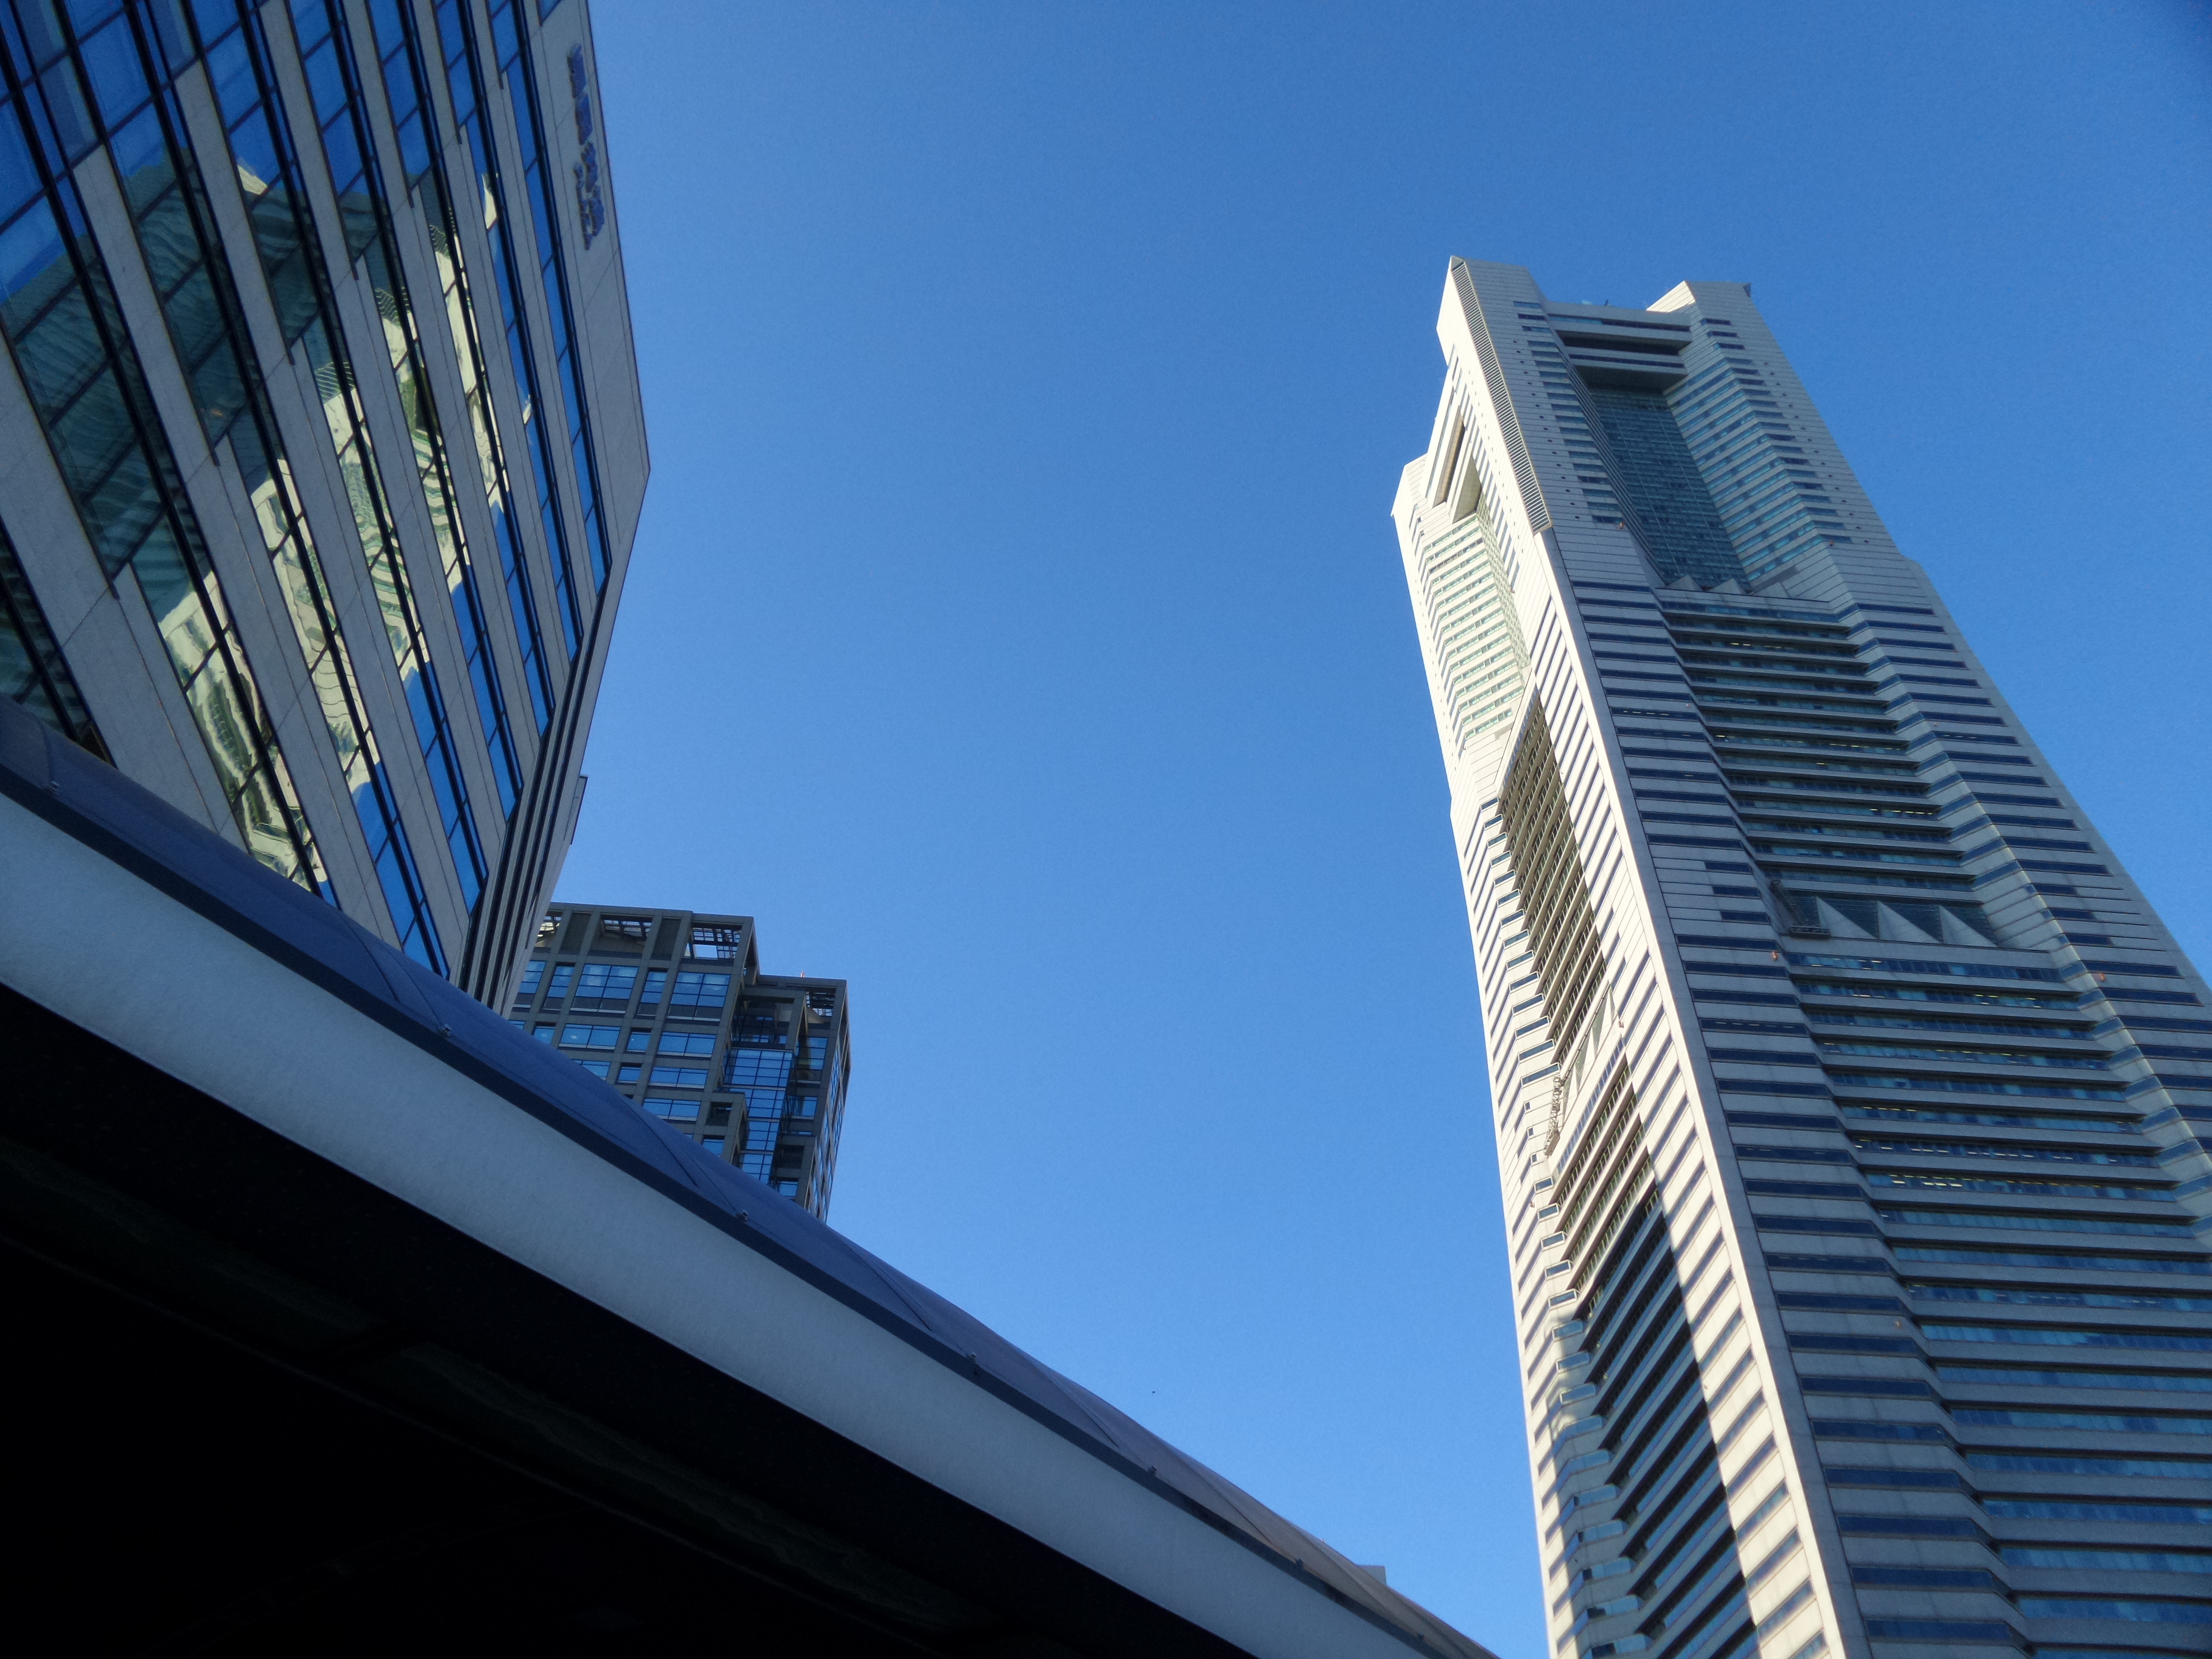
architecture, sky, building, city, skyscraper, cityscape, downtown, line, tower, landmark, facade, blue, port, japan, tower block, yokohama, minatomirai, metropolis, condominium, urban area, metropolitan area